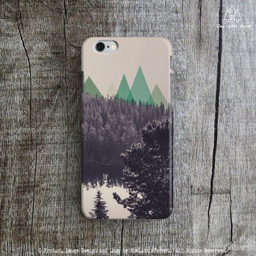
this case features our original design and will be individually hand - printed in our studio